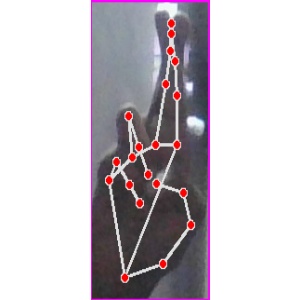
अक्षर: र